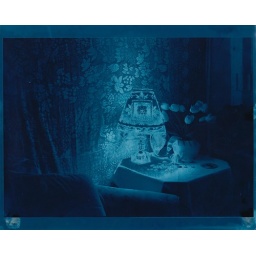
Blue toner over black and white Sabattier print, fiber paper.